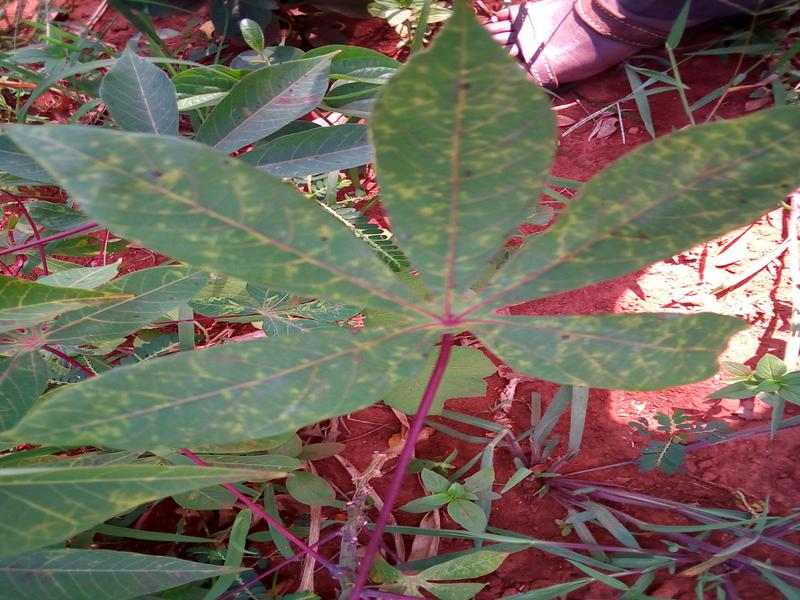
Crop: cassava
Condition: brown_streak_disease